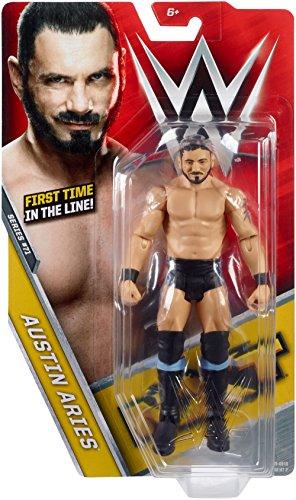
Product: WWE Austin Aries Action Figure
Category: Sports & Outdoors | Fan Shop | Toys & Game Room | Action Figures & Toy Figurines
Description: Bring home the action of the WWE.
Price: $10.99
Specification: ProductDimensions:1.9x6.5x10.5inches|ItemWeight:4.8ounces|ShippingWeight:4.8ounces(Viewshippingratesandpolicies)|DomesticShipping:ItemcanbeshippedwithinU.S.|InternationalShipping:ThisitemcanbeshippedtoselectcountriesoutsideoftheU.S.LearnMore|ASIN:B01IDW9KKM|Itemmodelnumber:DXF89|Manufacturerrecommendedage:6-10years